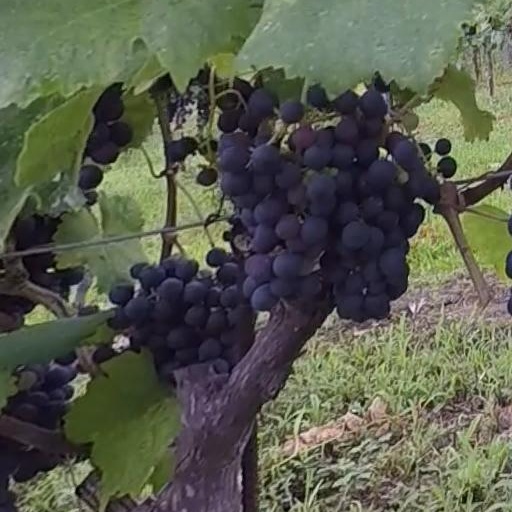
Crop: grape